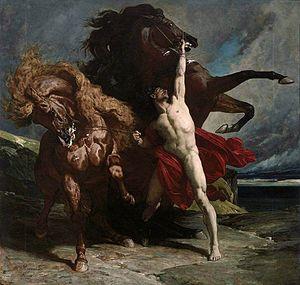
Le cheval est, dans l'art, l'animal le plus représenté depuis la Préhistoire, et l'un des plus anciens sujets artistiques. Il apparait sur tous types de supports au fil du temps, le plus souvent au milieu de batailles, dans des œuvres individuelles, comme monture de personnes importantes, ou attelé à des véhicules hippomobiles. L'art grec témoigne d'une véritable recherche anatomique, tandis que le Moyen Âge lui laisse peu de place. La Renaissance, en particulier italienne, voit l'apogée de la statue équestre, devenue un genre à part entière.
L'hippomancie est la divination grâce au cheval, qu'il s'agisse d'interpréter les mouvements ou les hennissements de l'animal, les traces qu'il laisse, ou encore ses ossements. Durant une grande partie de l'Histoire, le cheval est perçu comme un intermédiaire entre l'Homme, la Nature et les dieux. Des facultés de devin ou d'oracle lui sont prêtées, souvent dans le cadre de cultes.
Xanthe ou Xanthos et Balios sont deux chevaux divins, fils de Zéphyr et Podarge ou Titans métamorphosés, qui tirent le char d'Achille dans la mythologie grecque. Immortels, ils sont menés par Automédon et au service d'Achille pendant la guerre de Troie. Dans l’Iliade, Héra accorde le don de parole à Xanthos, qui annonce la mort prochaine du héros.
Dans la mythologie grecque, Automédon est le conducteur du char d'Achille lors de la guerre de Troie, puis de son fils Néoptolème. Natif de l’île de Scyros, il est le fils de Diorès.